Howard Schnellenberger

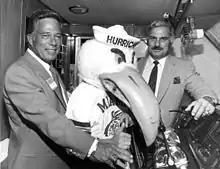
Schnellenberger (right) as University of Miami head coach in 1981

In 1979, Schnellenberger arrived to a University of Miami program that was struggling. The program was nearly dropped by the university just a few years earlier. Drawing from the boot camp methodology learned from mentors Bryant and Shula and a pro-style pass-oriented playbook not yet the norm in college football, Schnellenberger introduced a passing game at Miami that gave them advantage over teams not equipped to defend such an aggressive offensive passing attack. By his third season at Miami, the team had twice finished the season in the AP Poll's Top 25, something that had not happened for Miami since 1966.